Edinburgh town walls

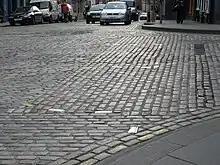
Brass plates mark the outline of the Netherbow Port

By the 17th century the King's Wall had been almost completely absorbed within later buildings, although it is briefly mentioned in the "Extent Roll", a town survey of 1635, and limited sections appear on James Gordon of Rothiemay's map of 1647. The mason John Mylne and the wright (carpenter) John Scott strengthened the Flodden and Telfer walls and constructed artillery emplacements in 1650. This was due to fear of an English attack on Edinburgh during the Anglo-Scottish war (1650–1652) following the defeat of the Scottish army at the Battle of Dunbar. The quickly made changes included taking the four ornamental tops off the Netherbow Port, in order to install cannon.